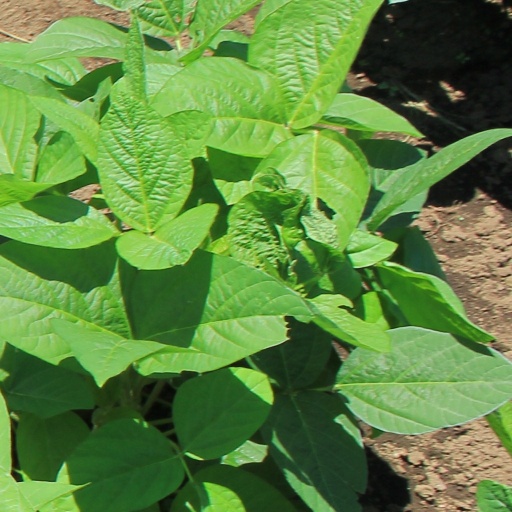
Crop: soybean